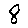
Label: 8